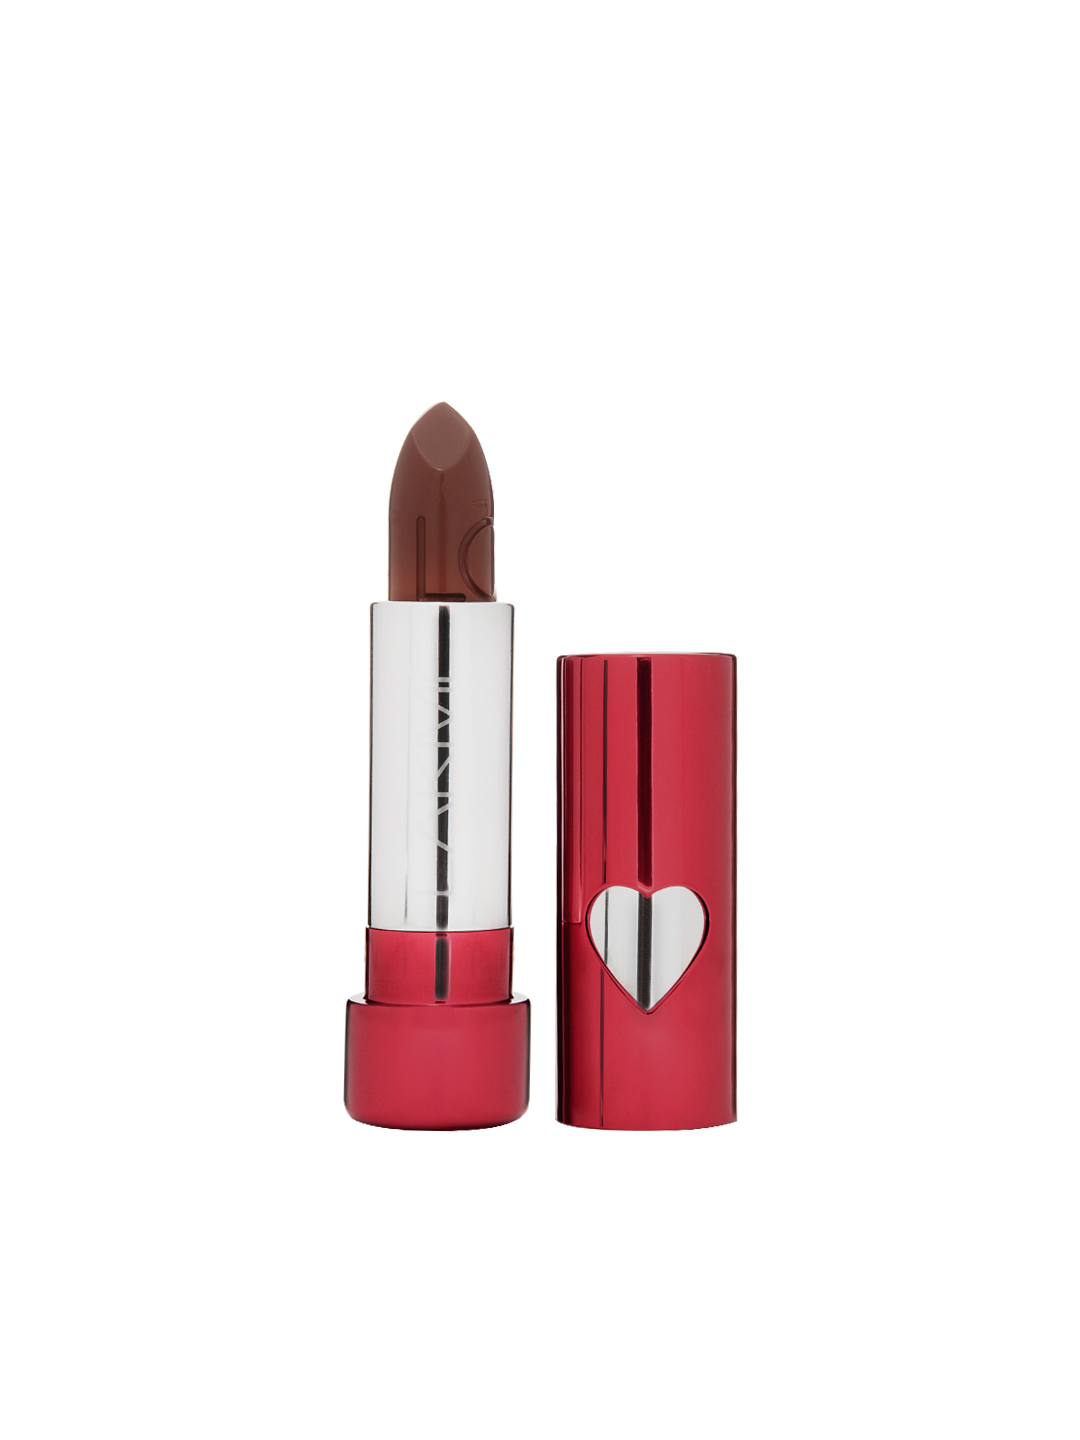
Lakme Lip Love Haze Lipstick
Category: Personal Care / Lips / Lipstick
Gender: Women
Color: Purple
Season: Spring 2017
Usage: Casual